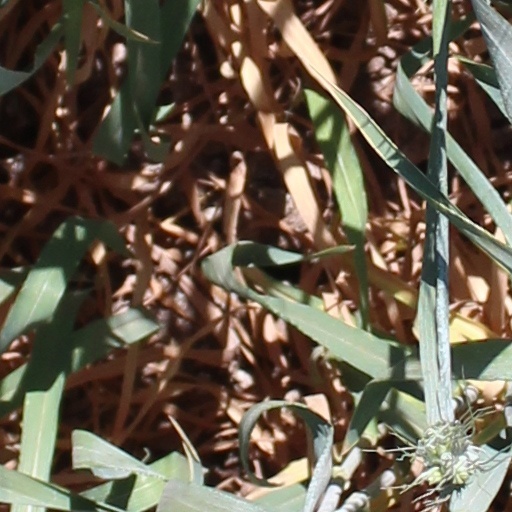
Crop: wheat